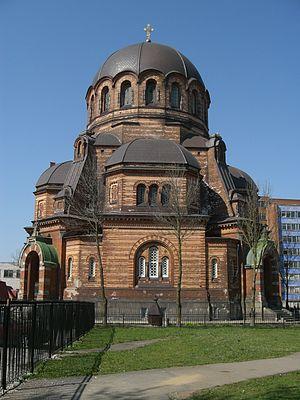
La cathédrale de la Résurrection est une cathédrale orthodoxe située à Narva en Estonie.